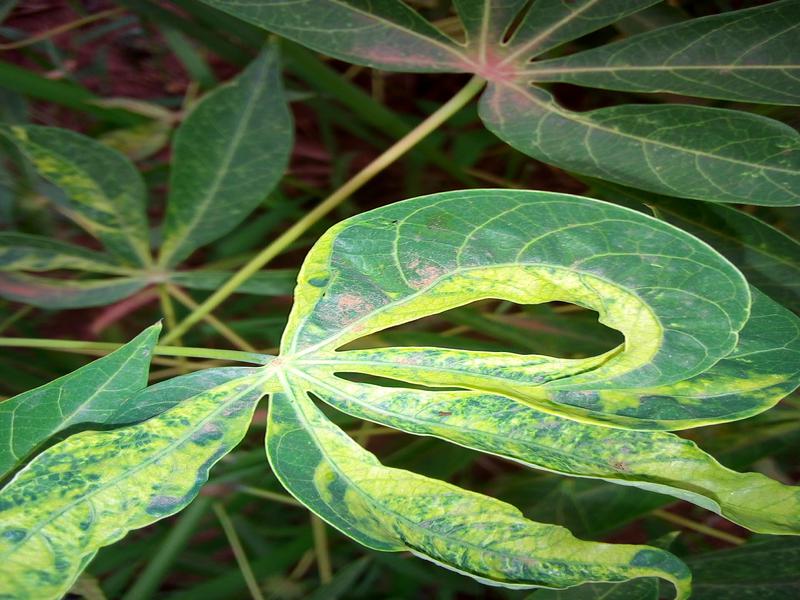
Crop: cassava
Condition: mosaic_disease